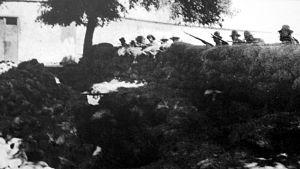
Trujillo est une ville péruvienne, chef-lieu de la région de La Libertad et la troisième ville du Pérou par le nombre d’habitants. Située dans la vallée du fleuve Moche au nord-ouest du Pérou, elle se trouve à quelques kilomètres de l’océan Pacifique. La ville est le centre de la seconde zone métropolitaine la plus peuplée au Pérou.